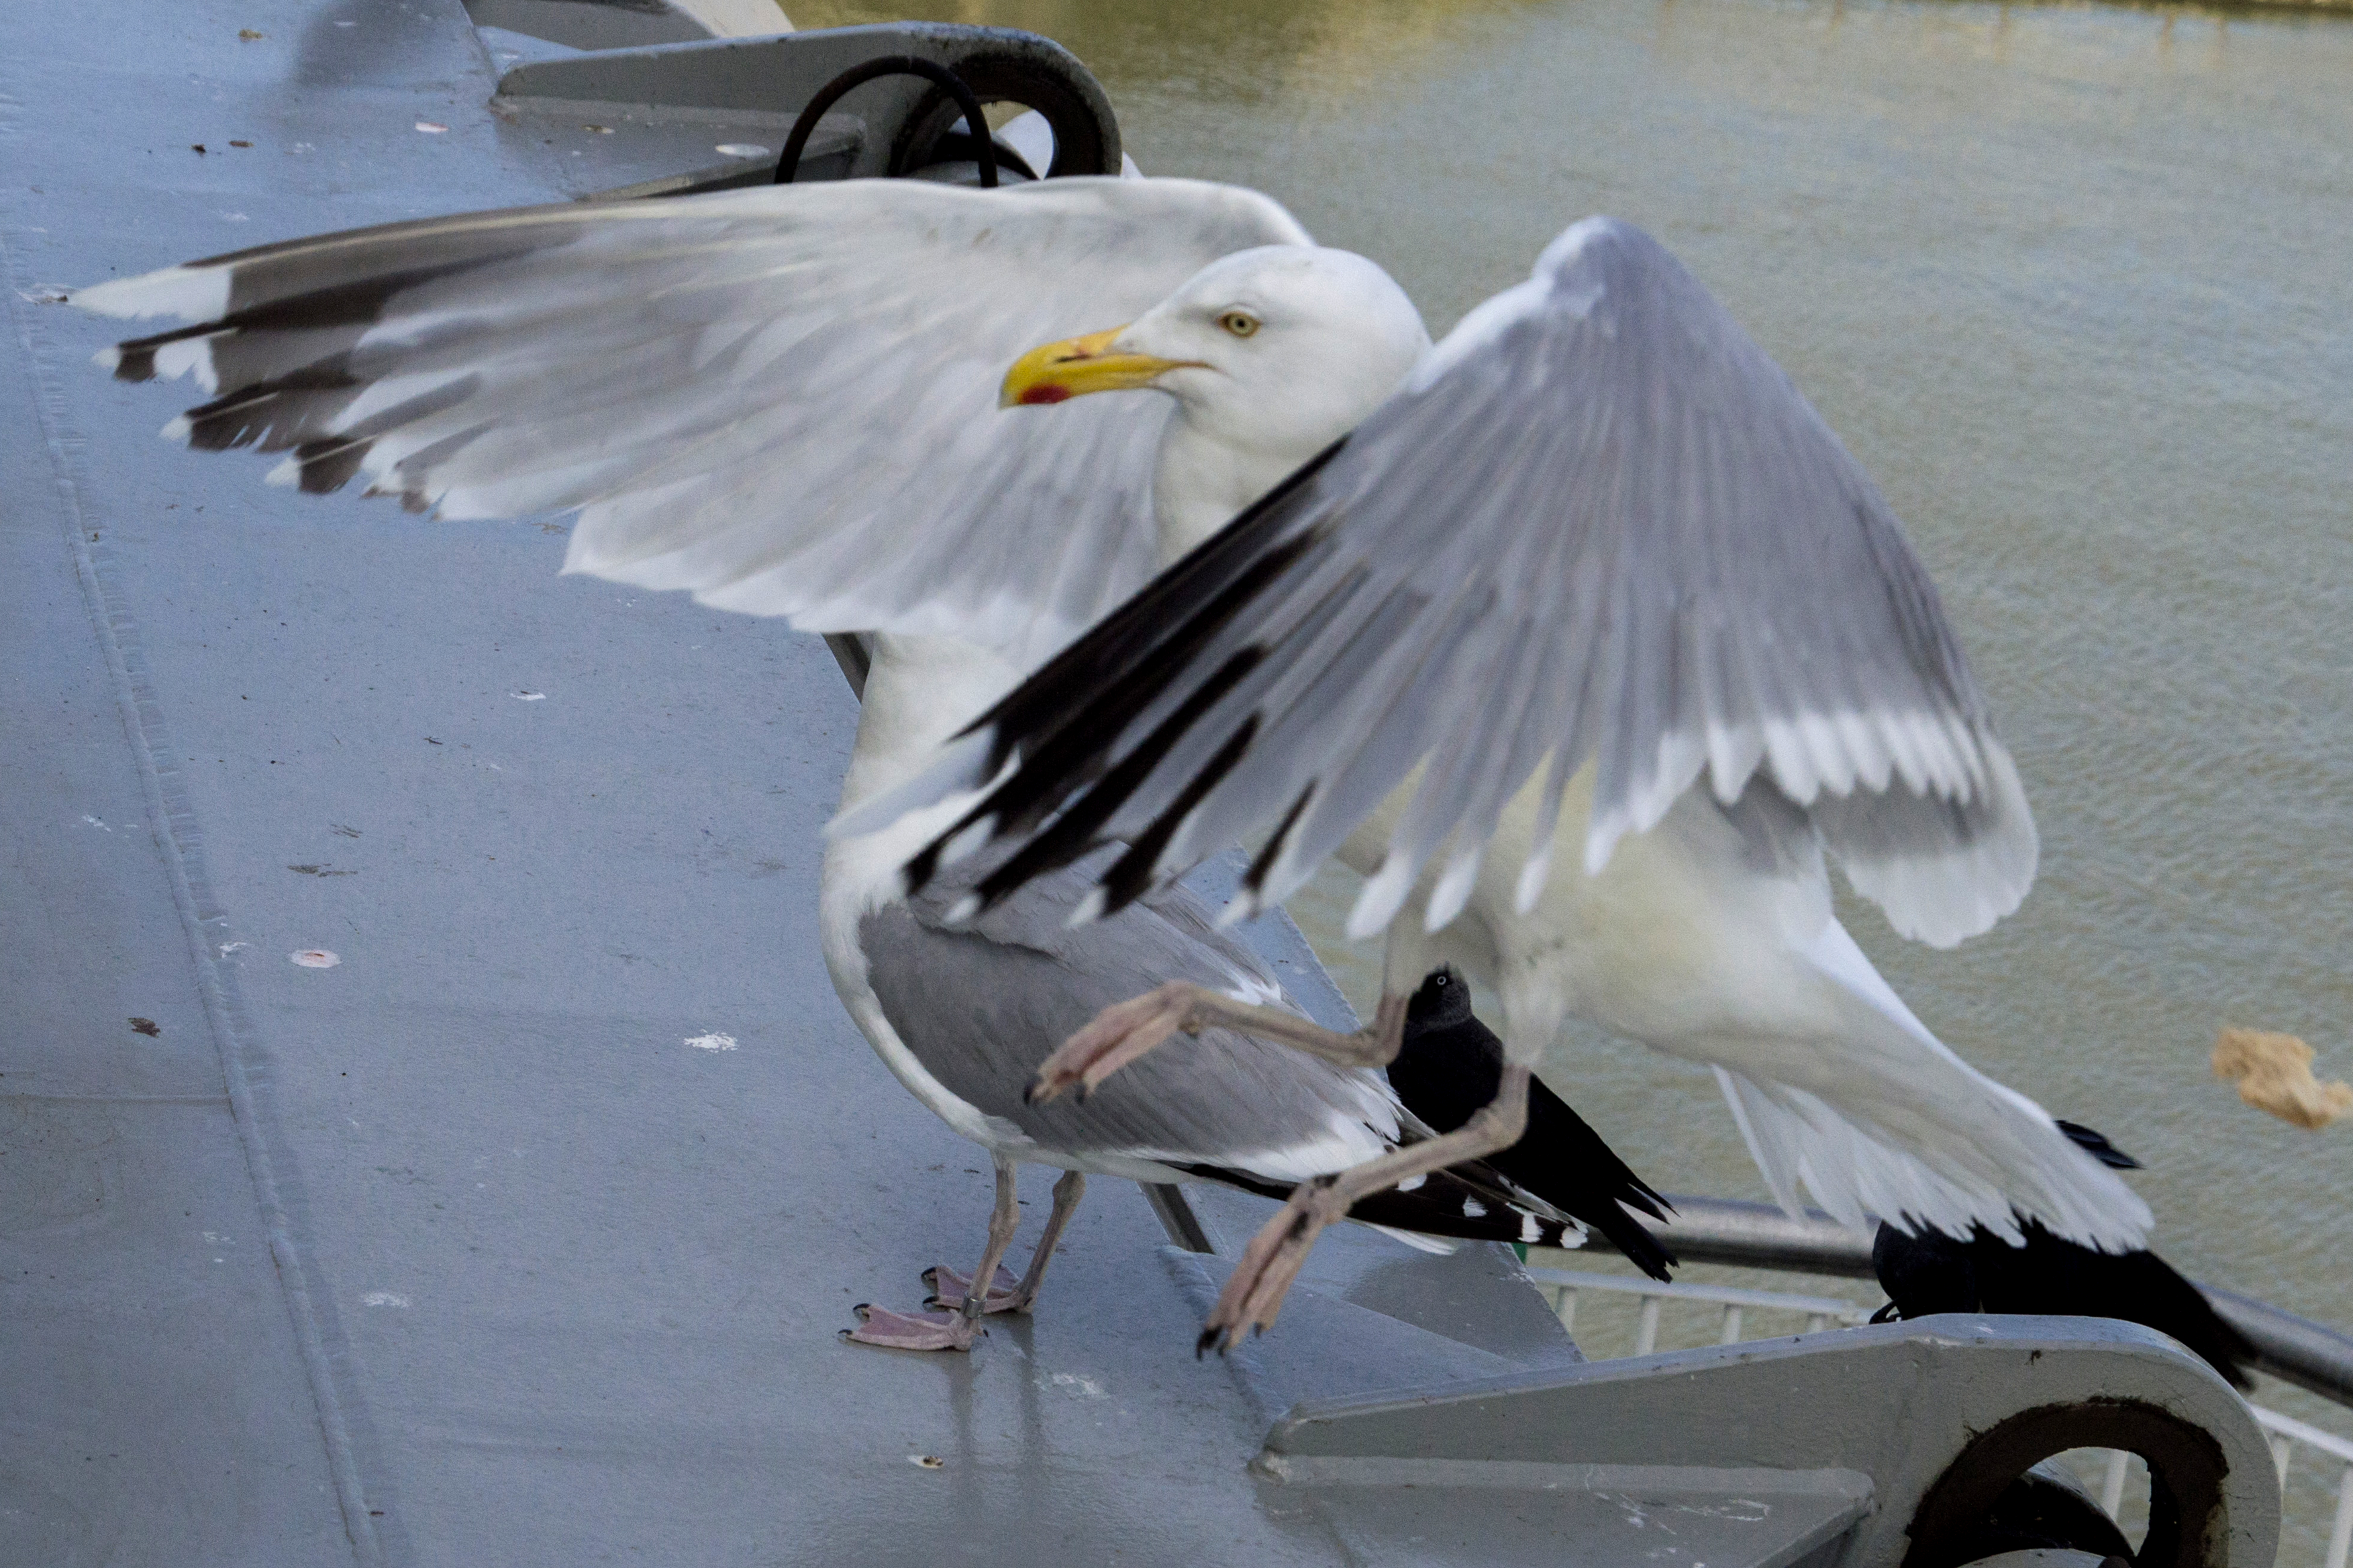
beach, sea, coast, water, outdoor, bird, wing, sky, animal, seabird, seagull, gull, beak, nikon, fauna, nederland, netherlands, outdoorphotography, vertebrate, landing, paulvandevelde, pdvandevelde, padagudaloma, dordrecht, texel, wadden, waddeneiland, zeemeeuw, veerboot, teso